Permafrost carbon cycle

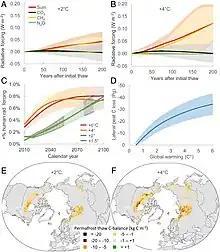
Permafrost peatlands under varying extent of global warming, and the resultant emissions as a fraction of anthropogenic emissions needed to cause that extent of warming.

It is estimated that the total soil organic carbon (SOC) stock in northern circumpolar permafrost region equals around 1,460–1,600 Pg. (1 Pg = 1 Gt = 10g) With the Tibetan Plateau carbon content included, the total carbon pools in the permafrost of the Northern Hemisphere is likely to be around 1832 Gt. This estimation of the amount of carbon stored in permafrost soils is more than double the amount currently in the atmosphere.